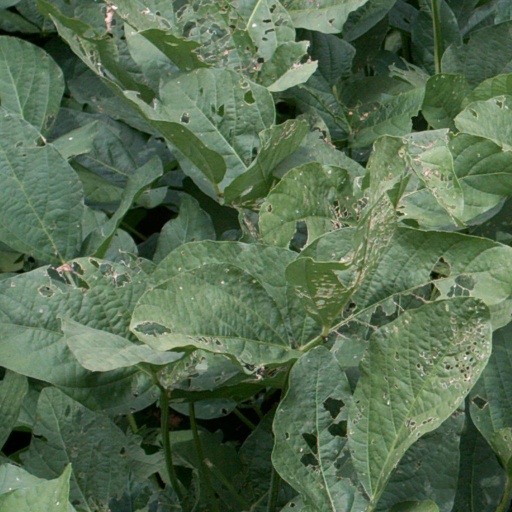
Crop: soybean